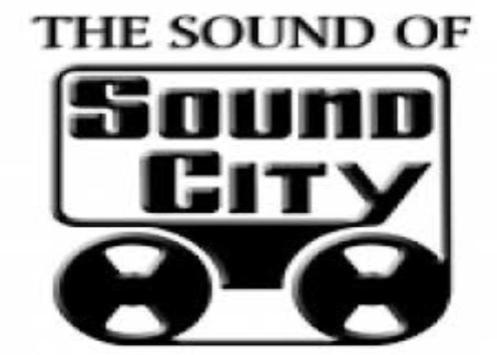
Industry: Leisure